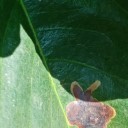
Label: Miner